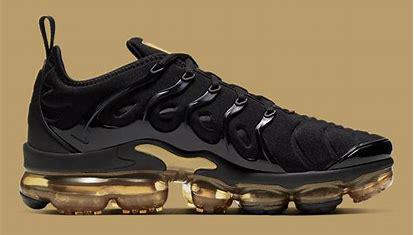
Brand: Nike
Model: Air Vapormax Plus